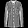
Label: Shirt